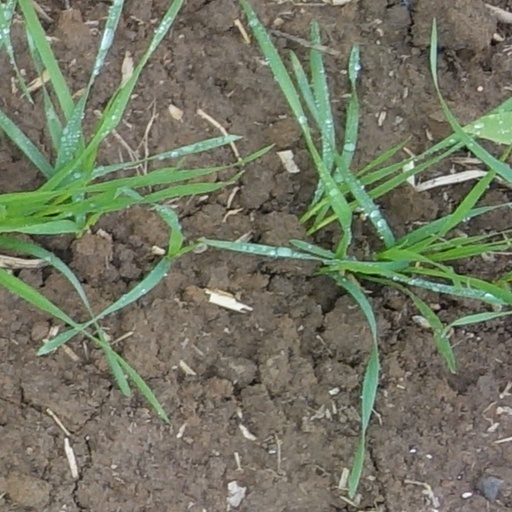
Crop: wheat